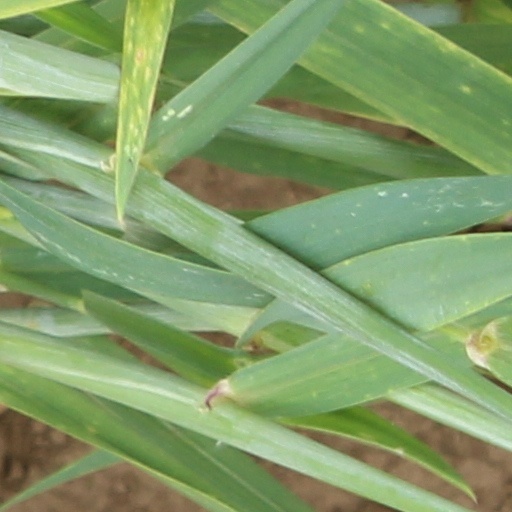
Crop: wheat